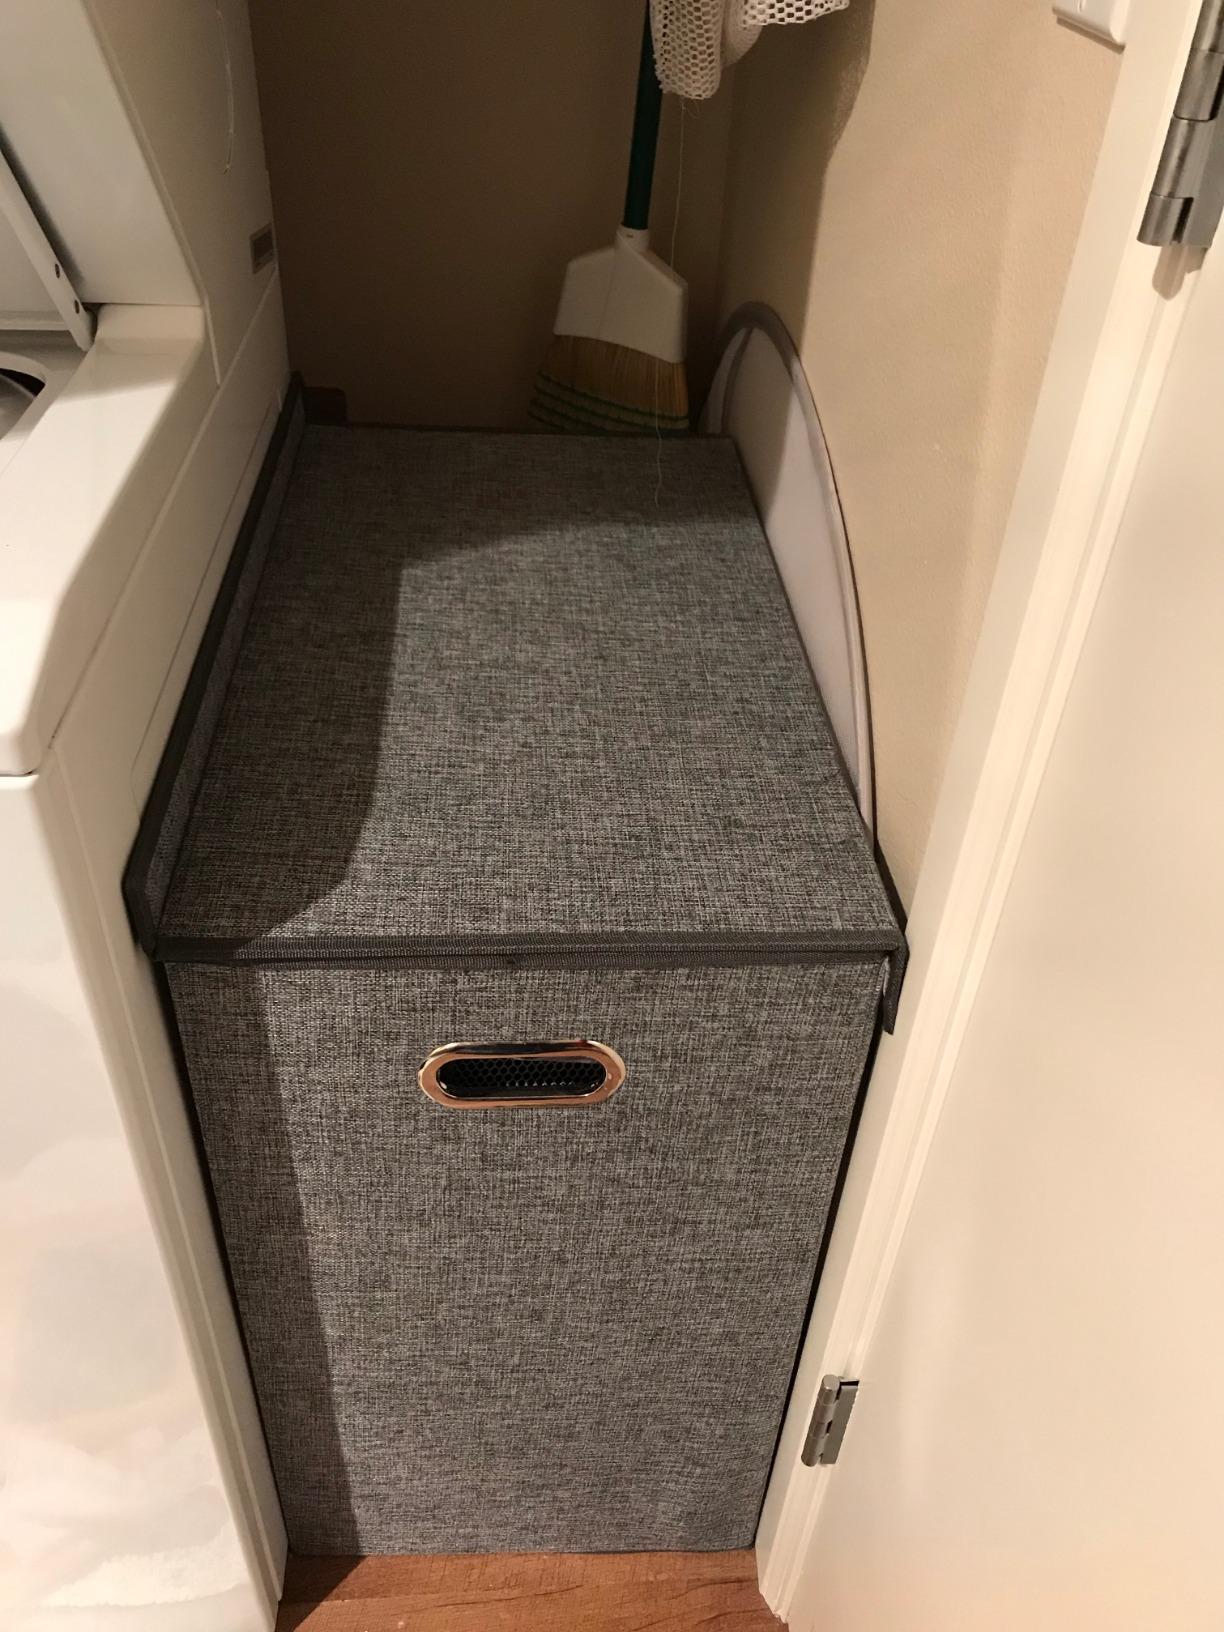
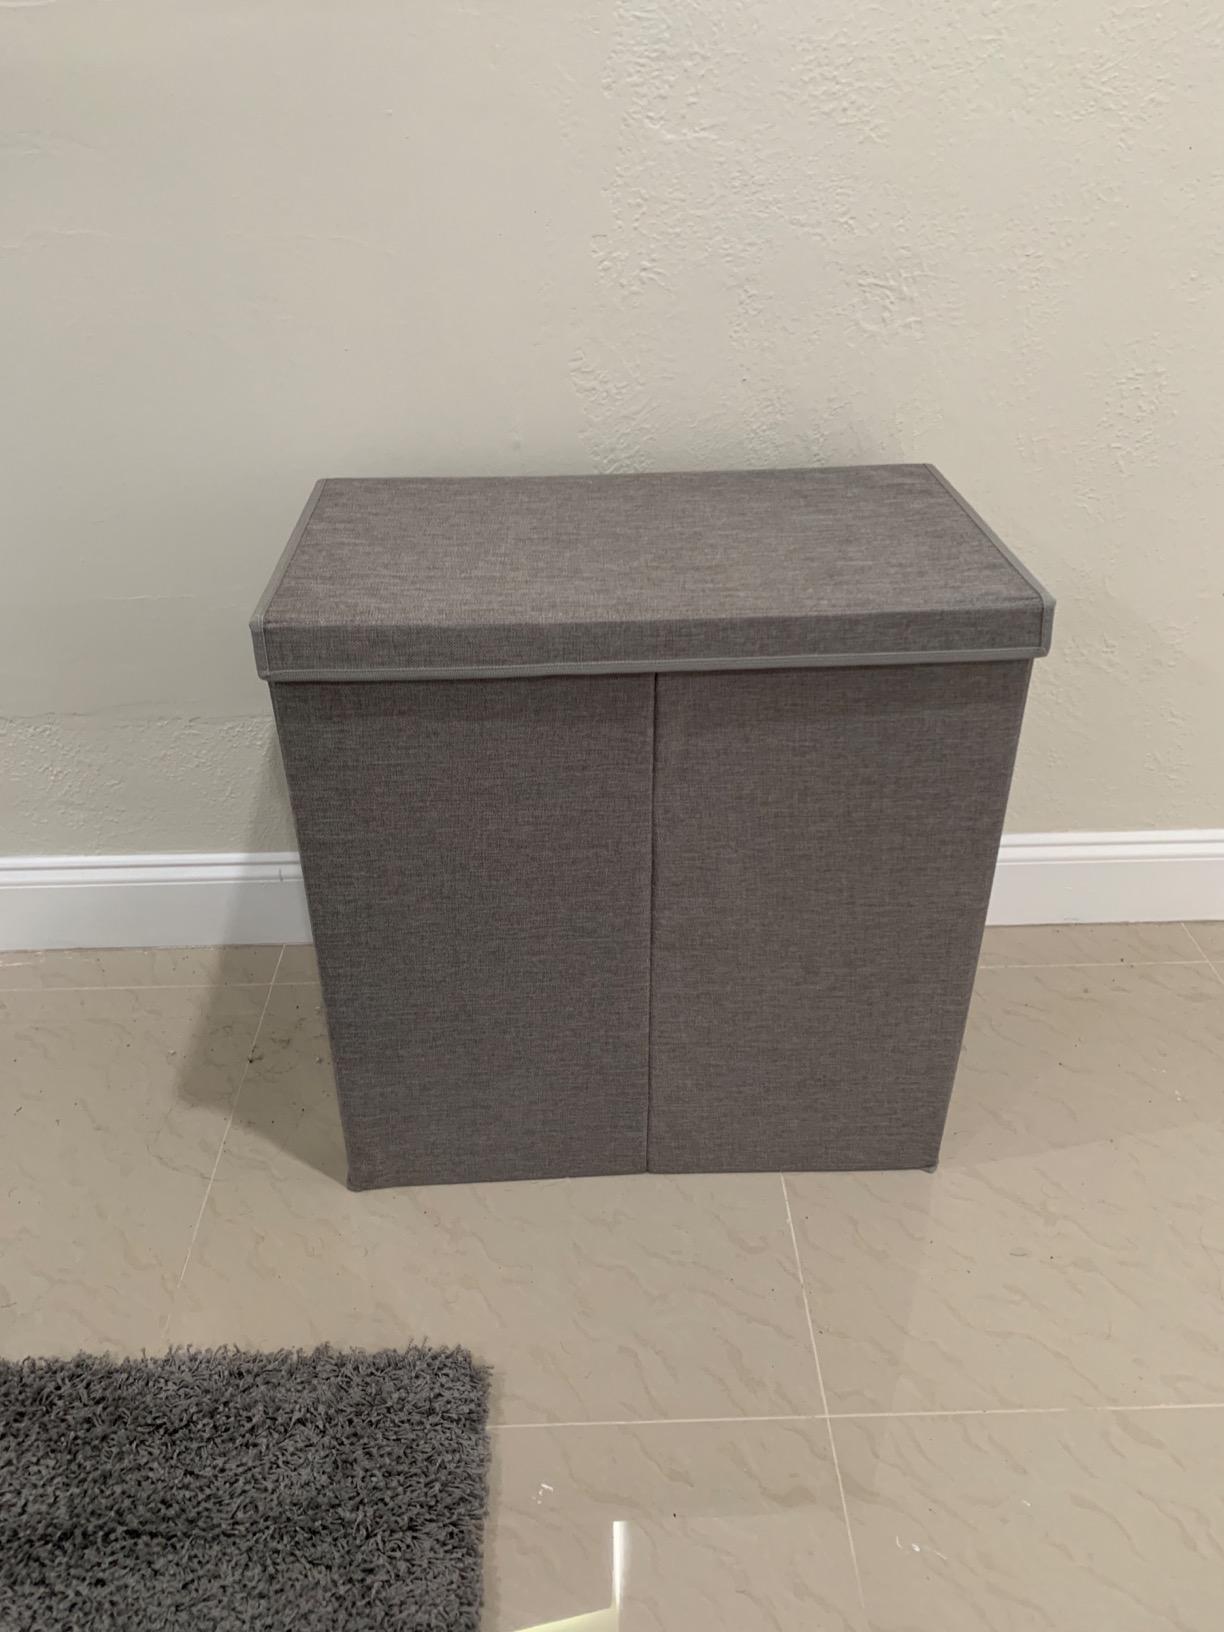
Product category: items_hamper
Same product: yes